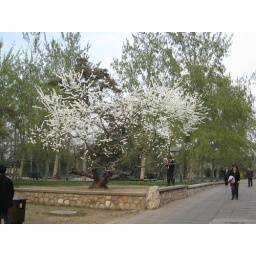
A really cool white tree in Tian Tan (Temple of Heaven) Park.